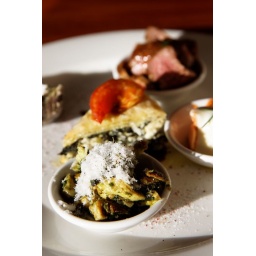
20100228-01-Basil chicken salad on 5 tastes plate from Solicit in Hobart